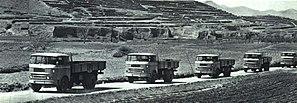
China National Heavy Duty Truck Group Co., Ltd., CNHTC ou Sinotruk Group est un fabricant de camions appartenant à l'état chinois dont le siège est à Jinan, dans la province du Shandong. Il est actuellement le troisième constructeur de camions en Chine continentale. Il est célèbre pour avoir développé et fabriqué le premier camion lourd de Chine - "Huanghe" JN150.